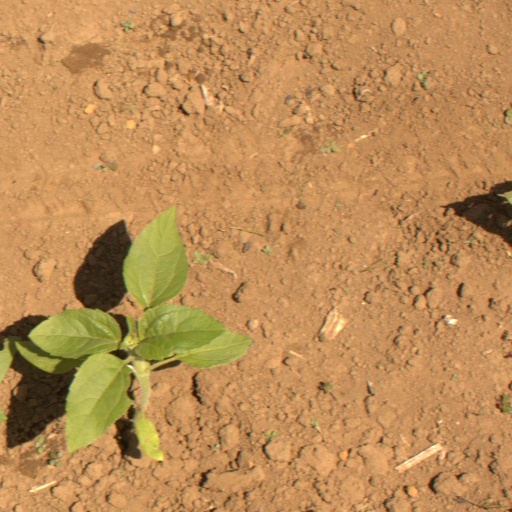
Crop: Jerusalem artichoke